Italy–Saudi Arabia relations

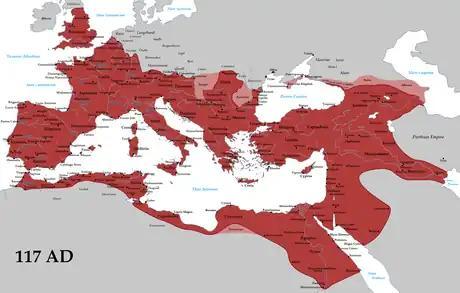
Large areas of Arabia came under the Roman Empire

Italy and the Kingdom of Nejd and Hejaz and its Dependencies first established a tie on 10 February 1932 when a treaty of friendship was signed by Italian Consul Guido Sollazzo and Saudi Foreign Minister Prince Faisal in Jeddah. The relations continued following the establishment of the Kingdom of Saudi Arabia on 22 September 1932 and a treaty of trade was signed by the parties on the same date. However, during the 1934 Saudi–Yemeni War, Italy provided support for the Yemenis against the Saudis, and this had drawn criticism from the Saudis. Nonetheless, it affected little and the relations between the two countries went on uninterrupted.